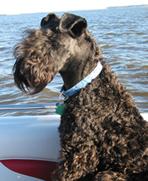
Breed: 229-n000087-Kerry_blue_terrier